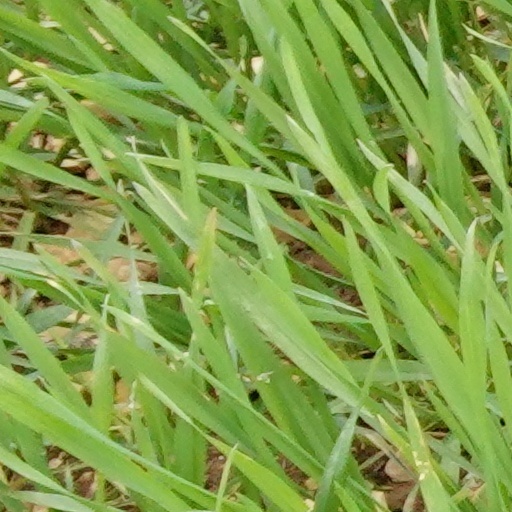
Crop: wheat